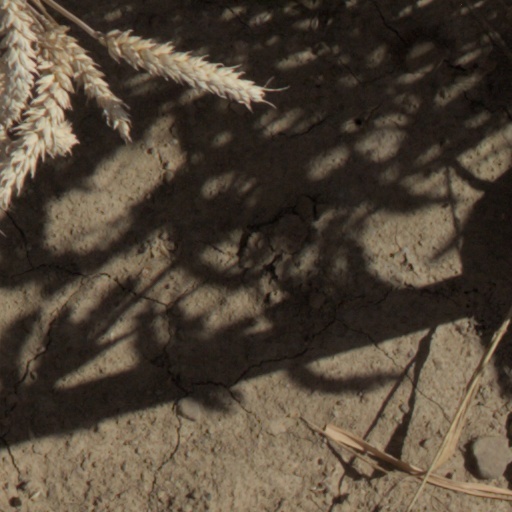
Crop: wheat